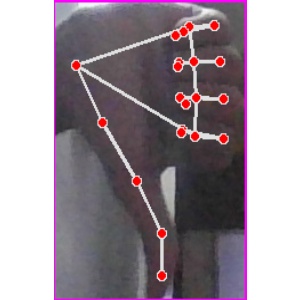
अक्षर: फ